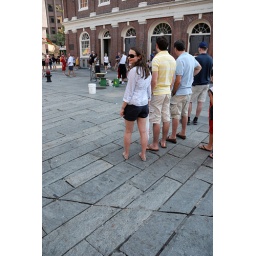
A girl gets distracted by something from the street performance she was watching